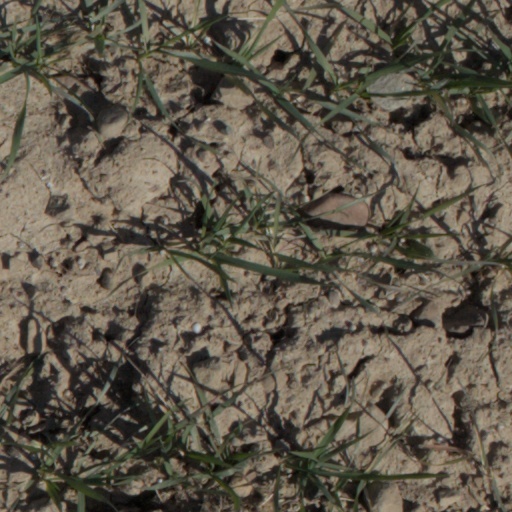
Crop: wheat